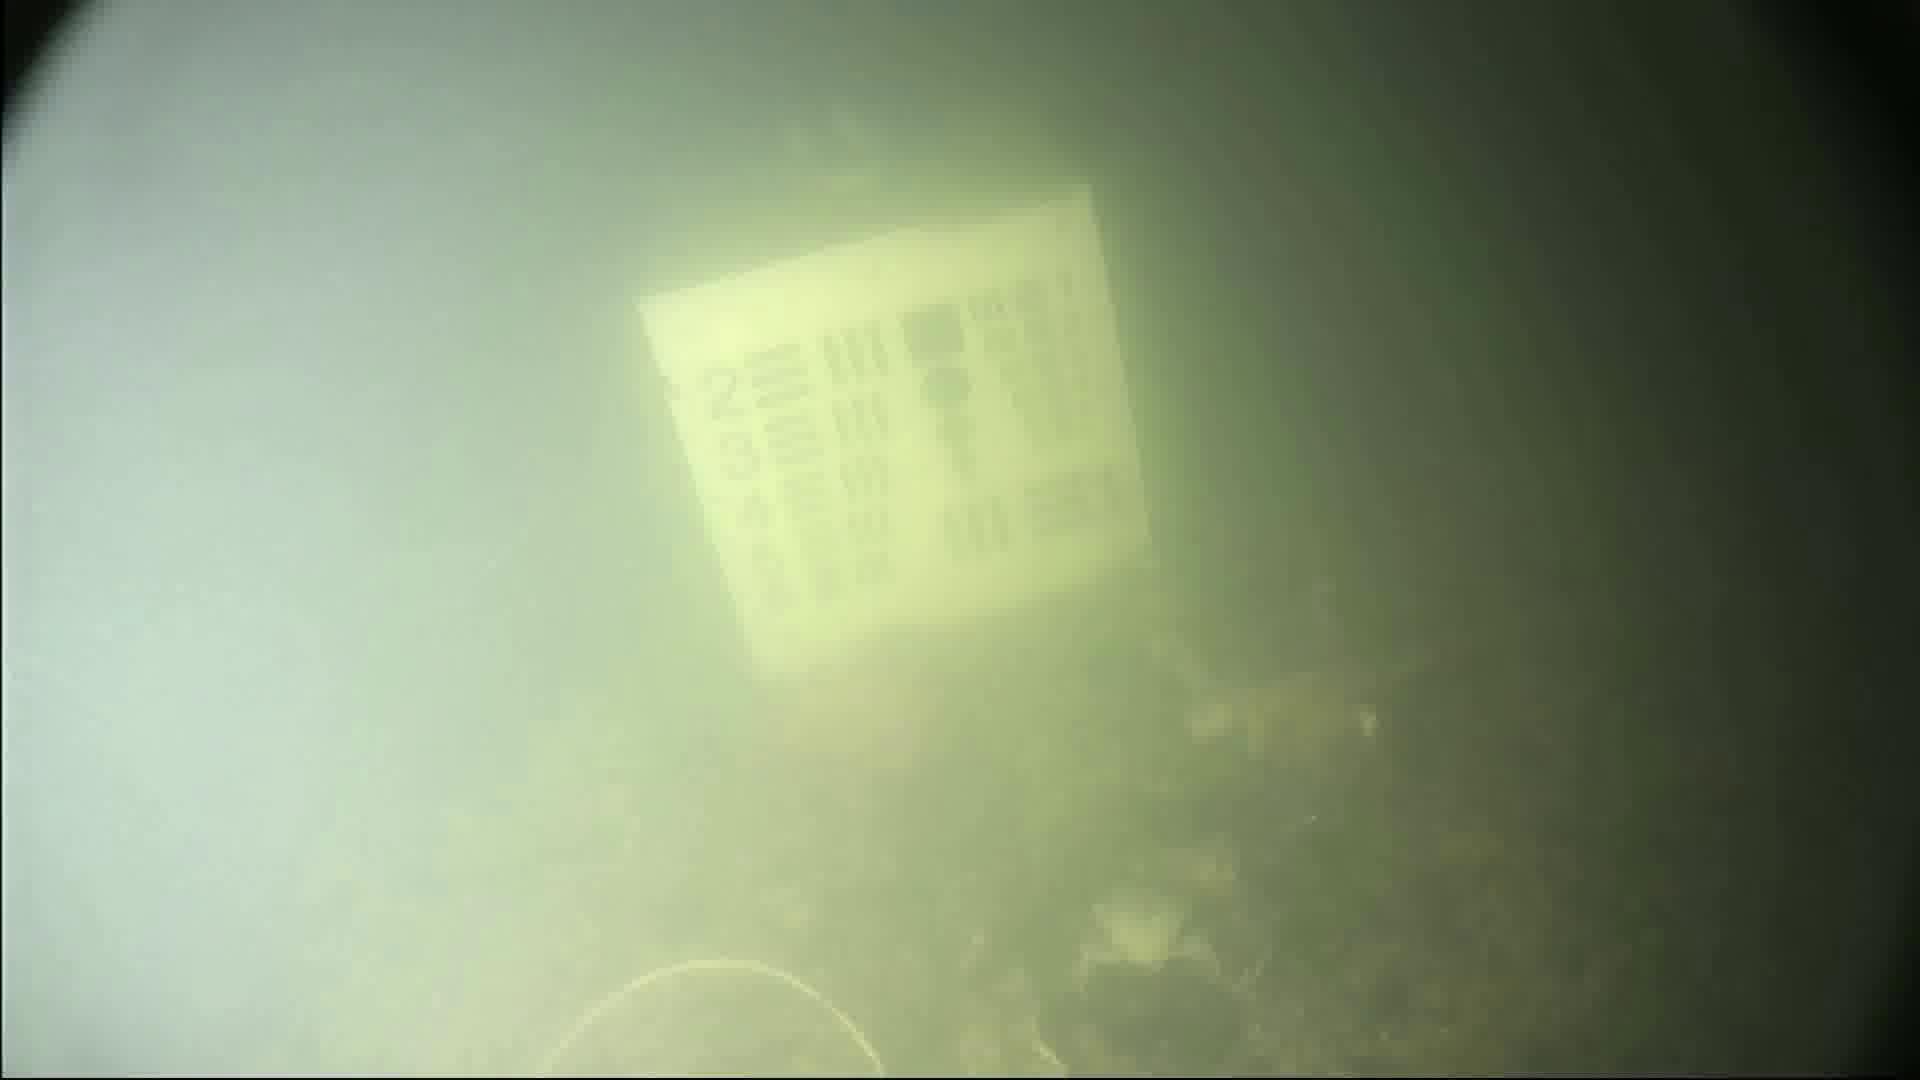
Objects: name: crab